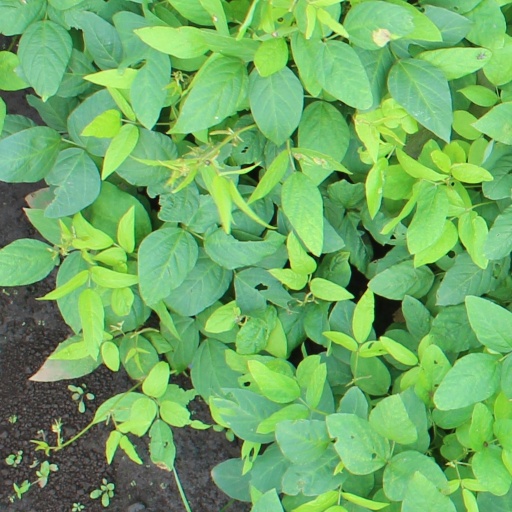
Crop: soybean